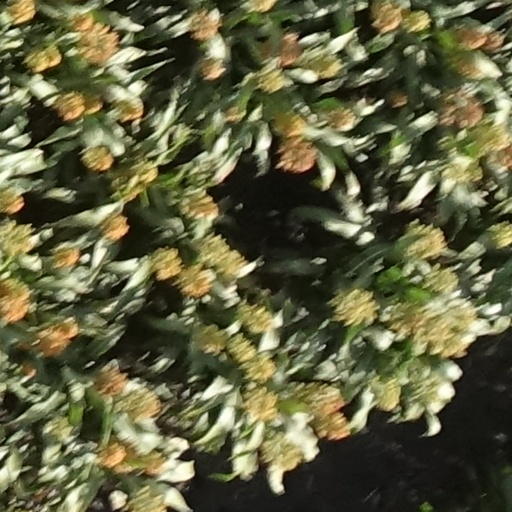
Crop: sorghum